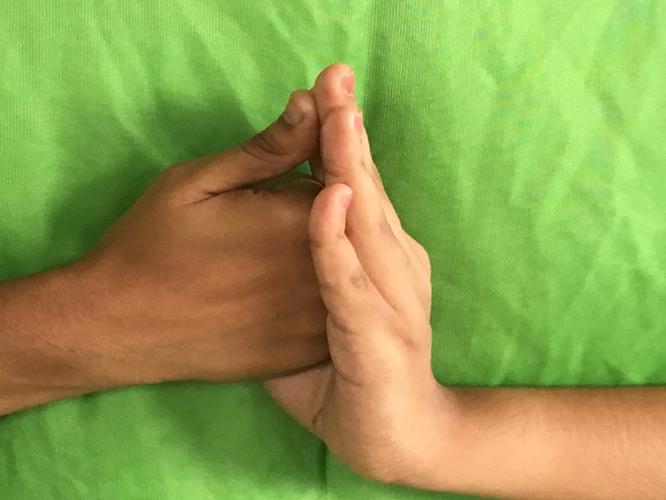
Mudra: Shanka
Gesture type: double_hand